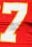
Number: 7